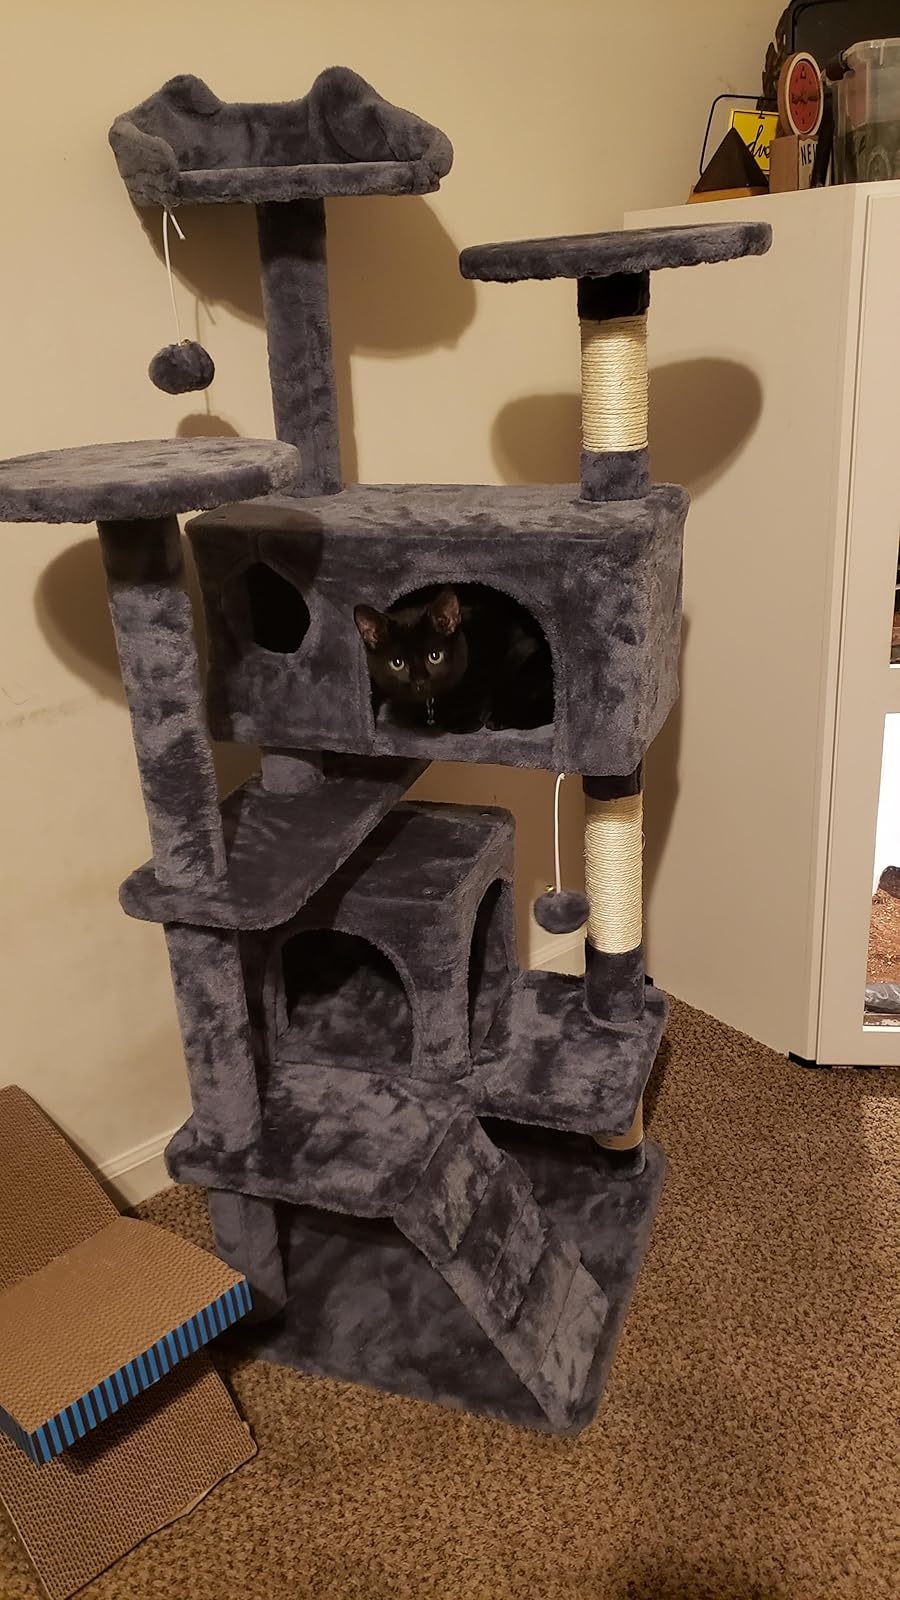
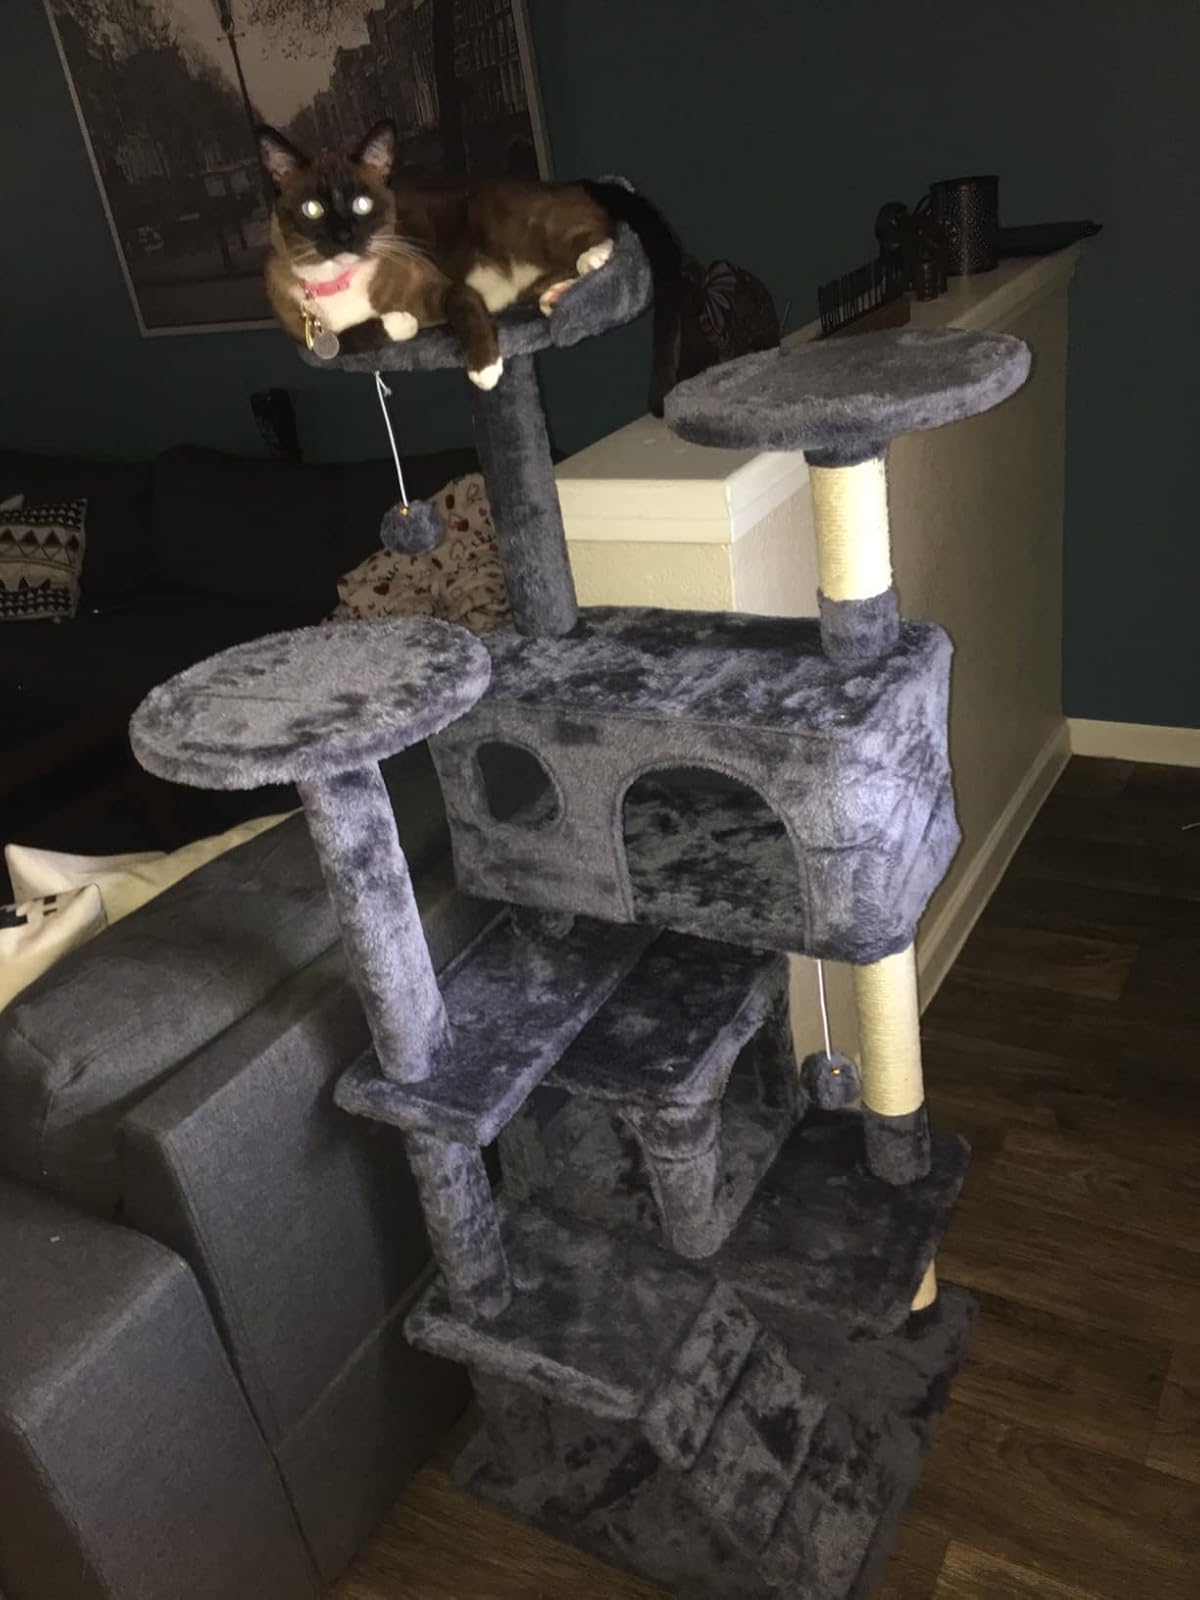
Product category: items_cat tree
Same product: yes